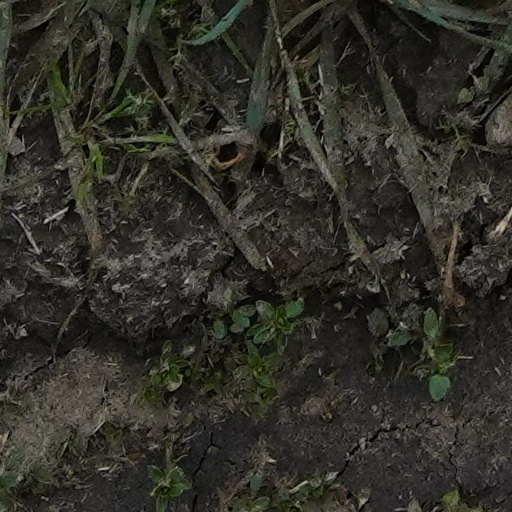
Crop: wheat